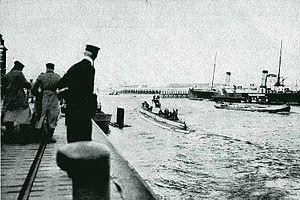
Le sous-marin allemand Unterseeboot 29, de type U 27 a été construit par la Kaiserliche Werft de Danzig, et lancé le 11 octobre 1913 pour une mise en service le 1ᵉʳ août 1914. Il a servi pendant la Première Guerre mondiale sous pavillon de la Kaiserliche Marine.